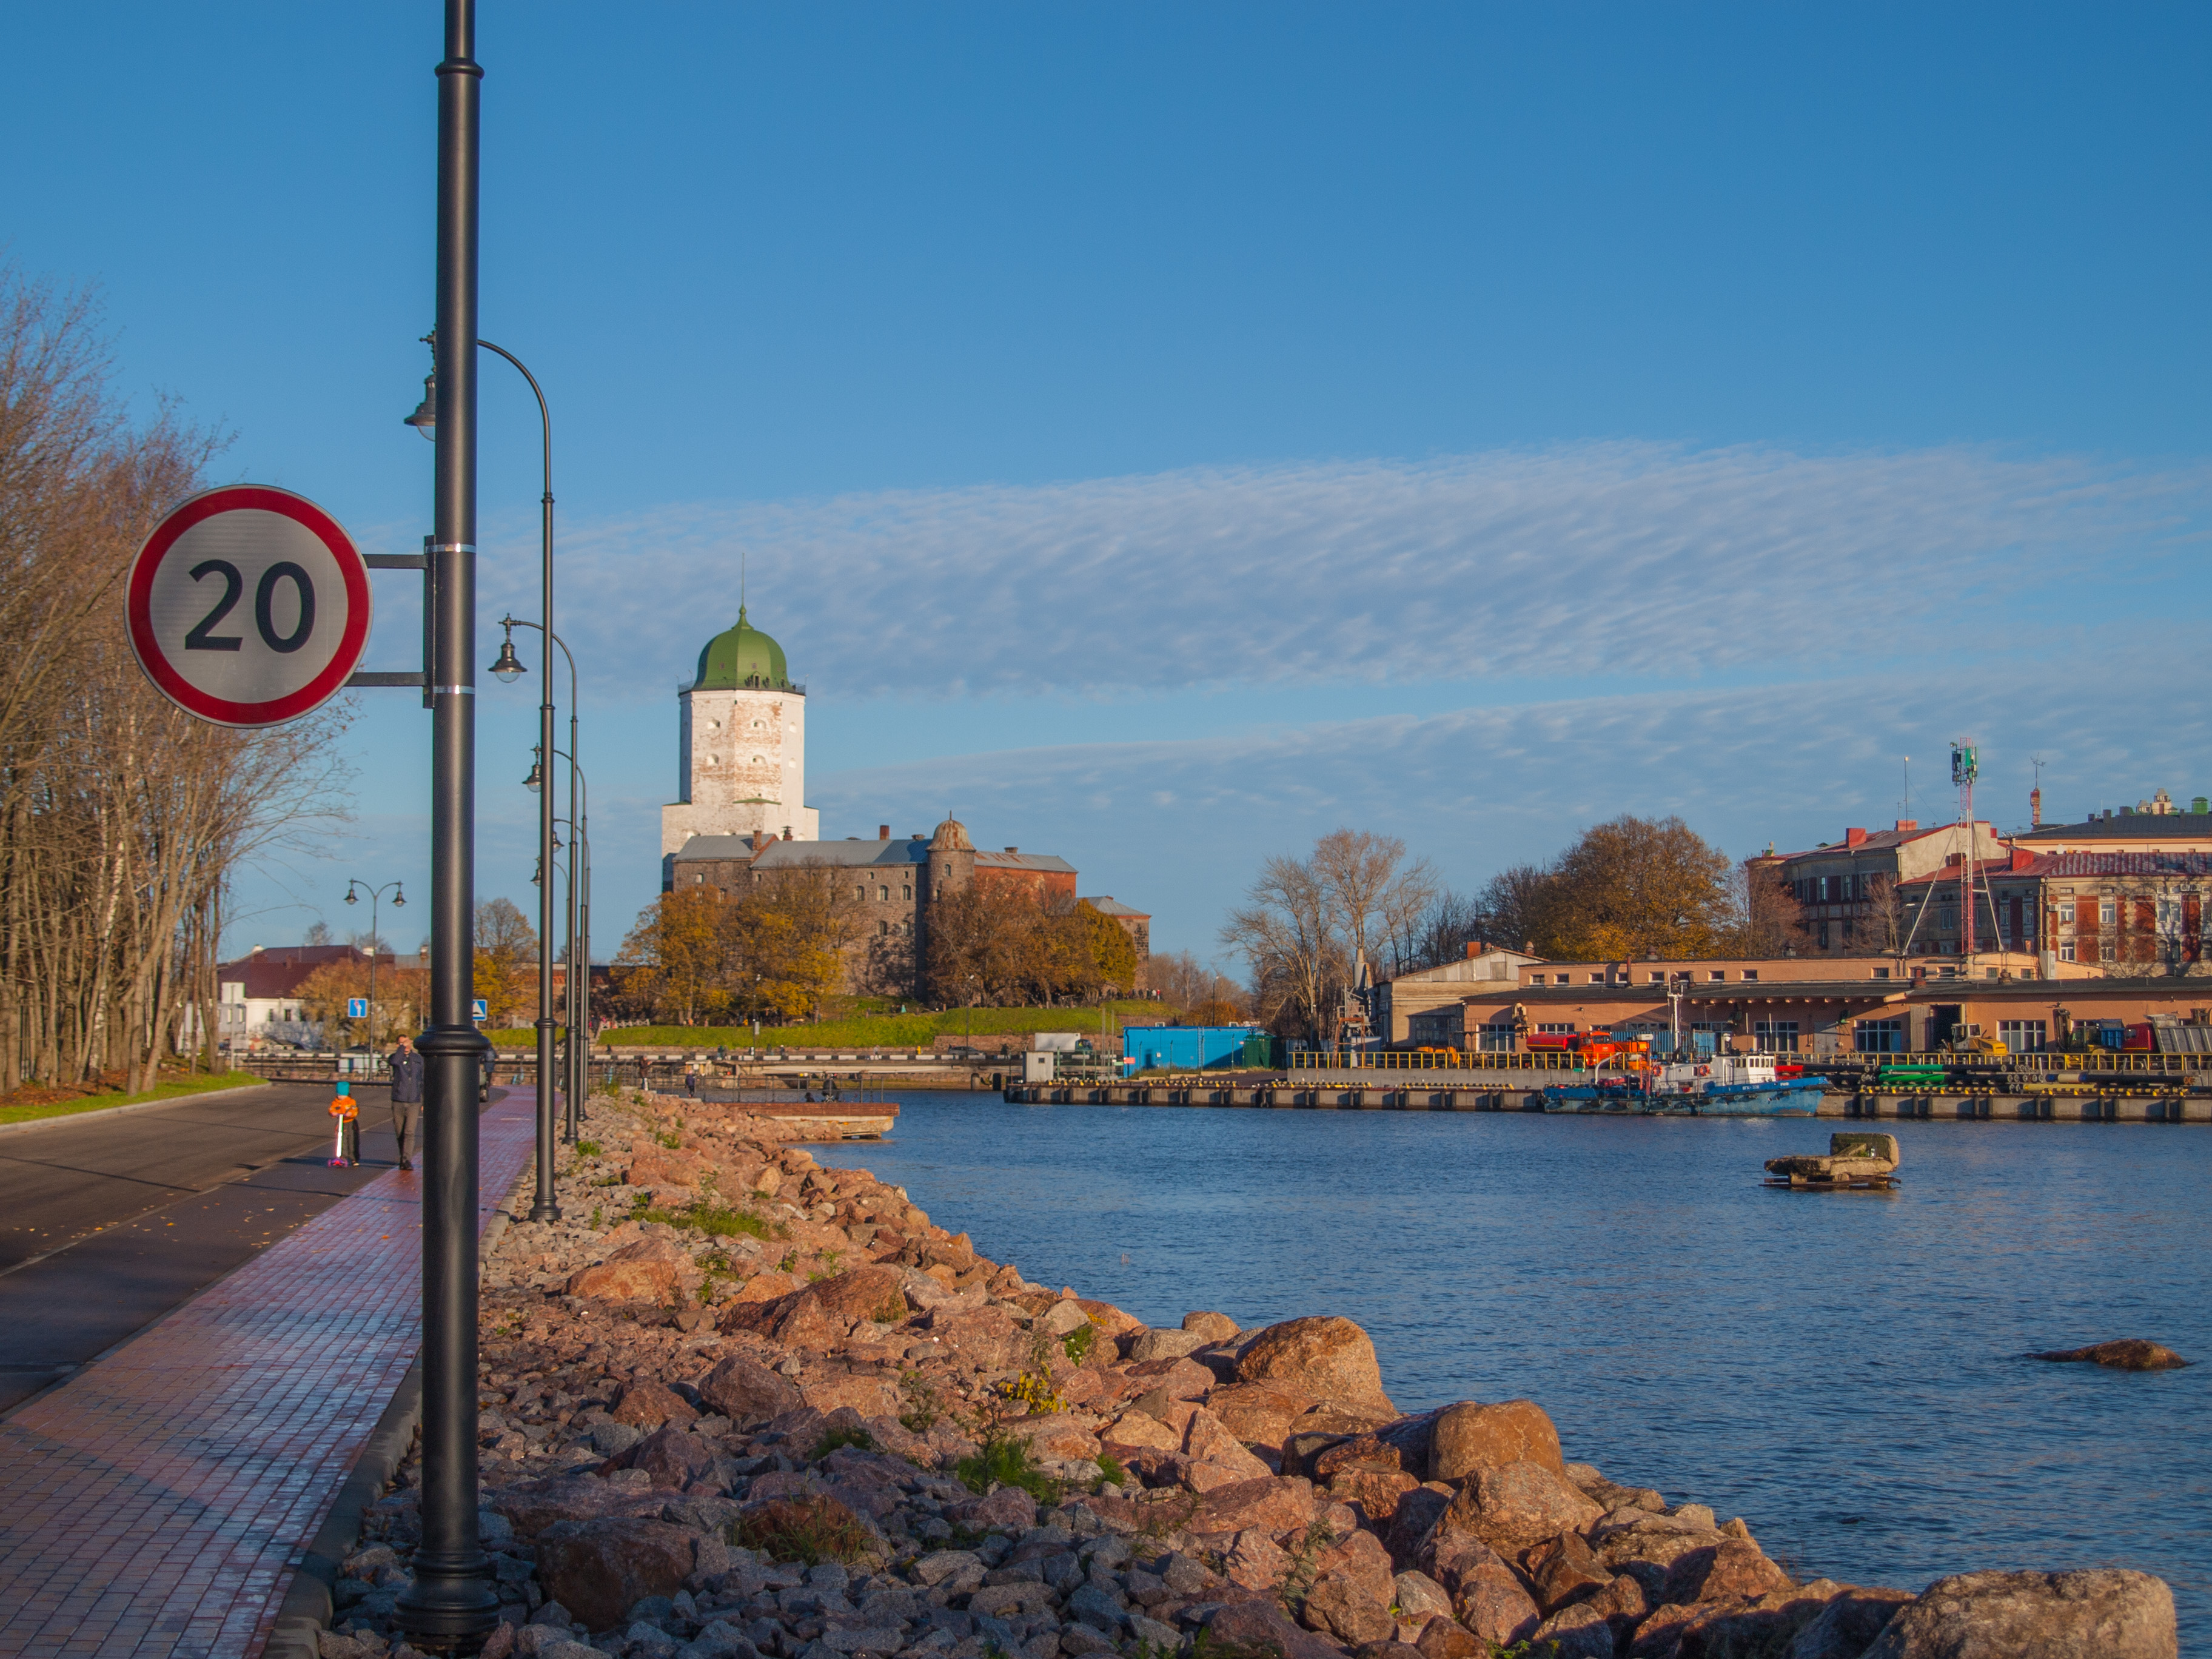
image, water, sky, landmark, waterway, town, river, street light, tree, city, architecture, urban area, watercourse, road, cloud, traffic sign, canal, clock tower, channel, bridge, bank, sign, tower, reflection, signage, tourism, building, house, winter, street, vacation, light fixture, autumn